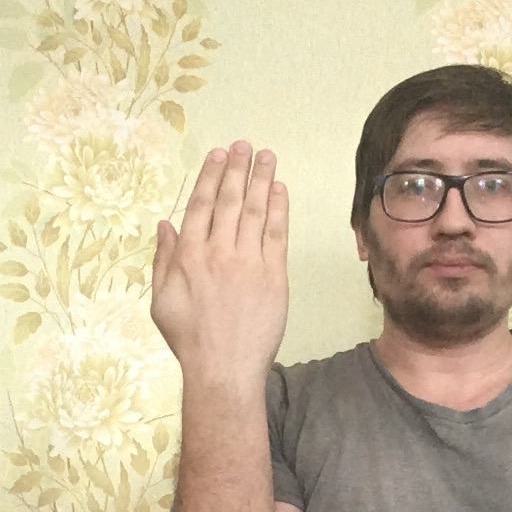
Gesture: stop_inverted